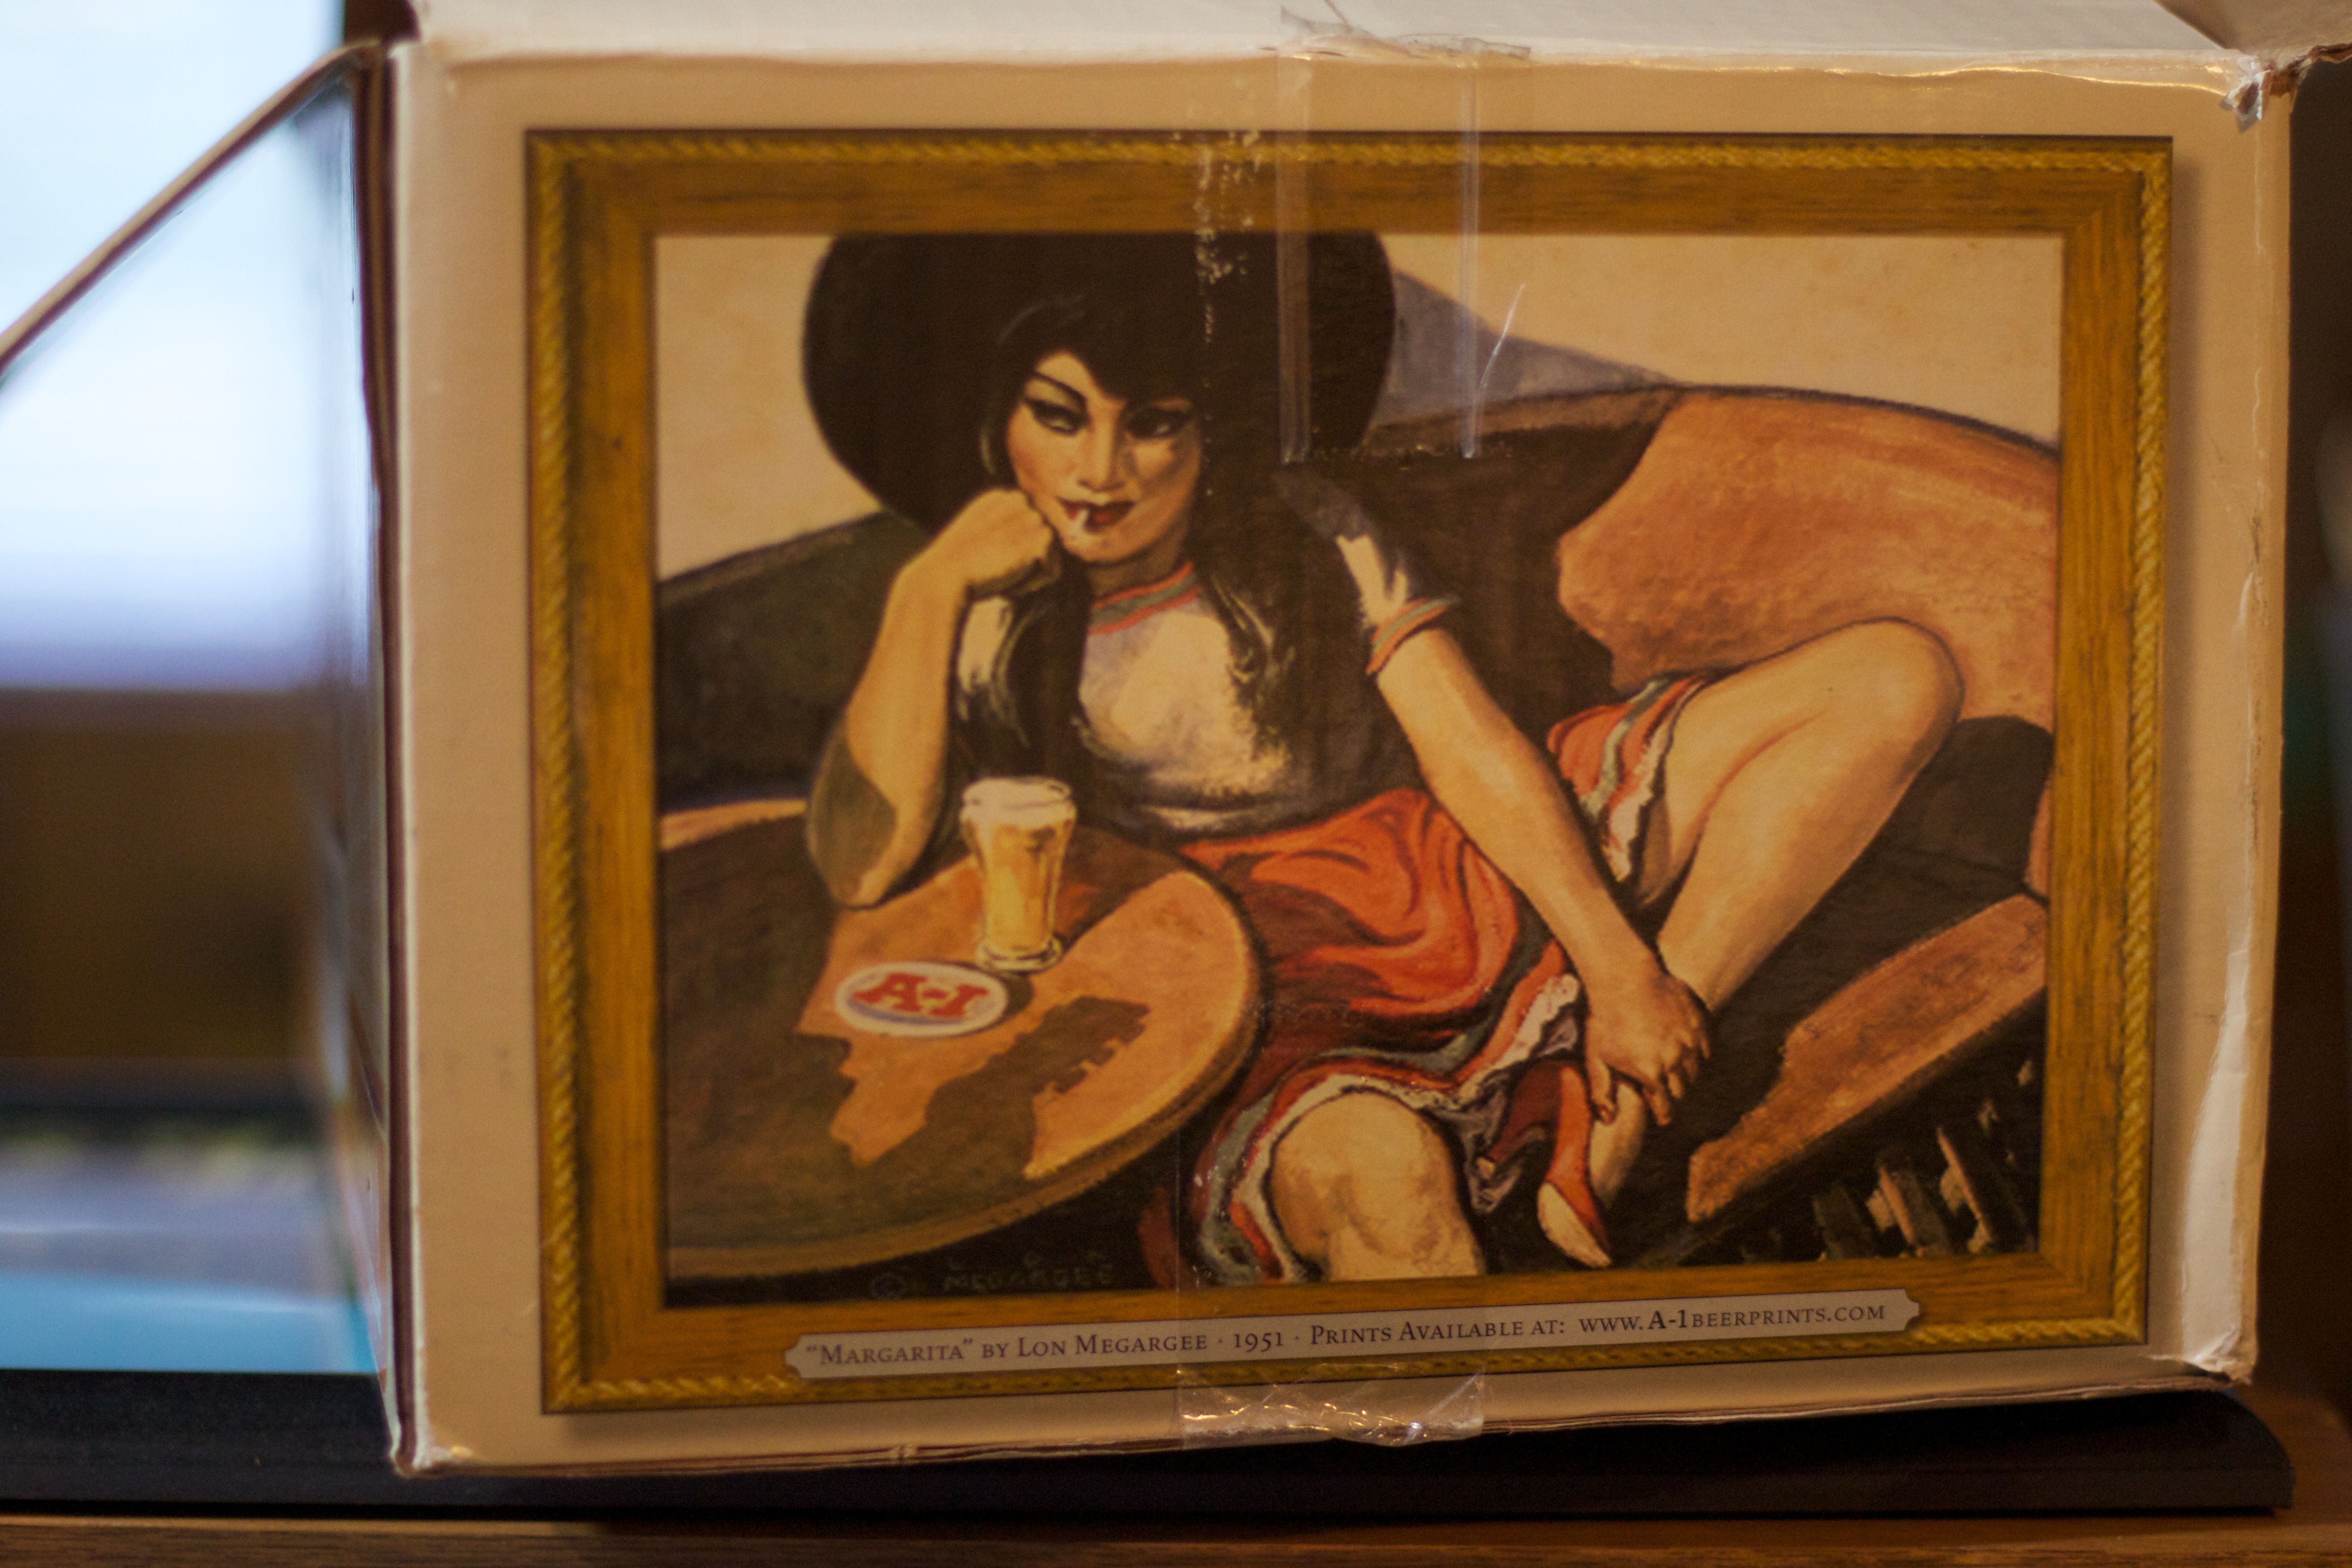
painting, art, picture frame, modern art